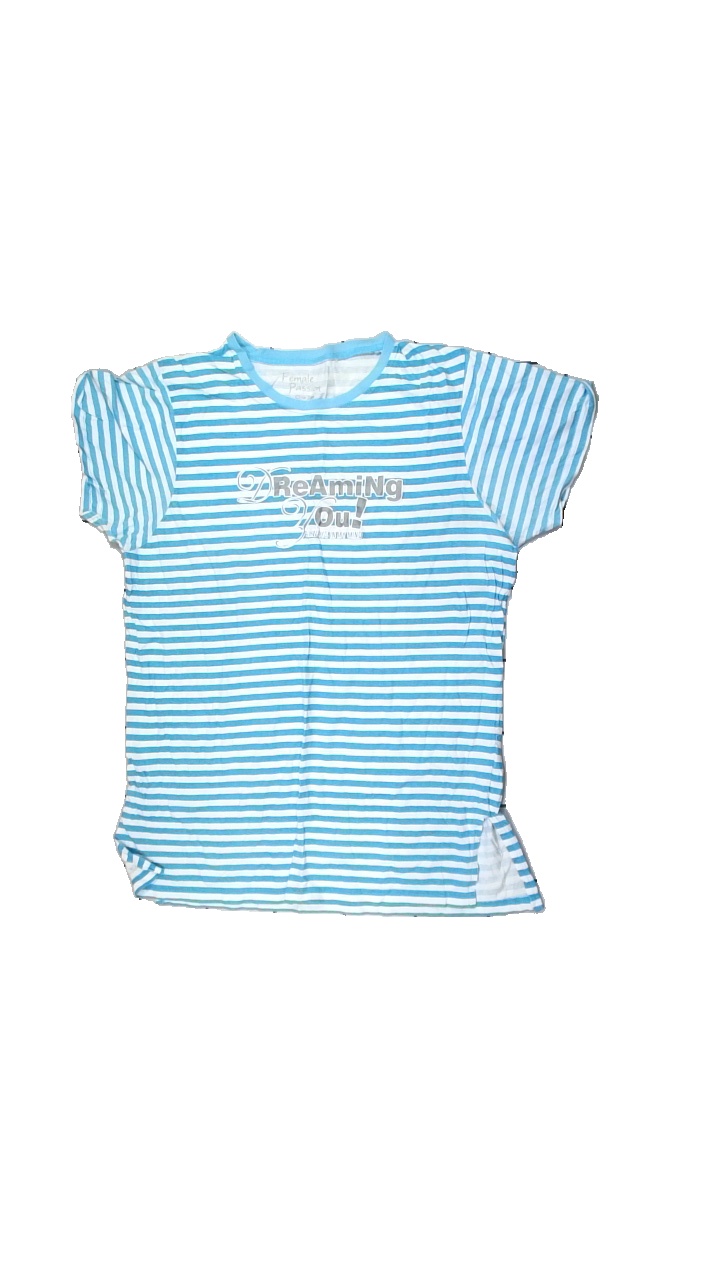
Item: T-shirt (Ladies)
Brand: Female Passion
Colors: Blue, White
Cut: C-collar, Regular, Long
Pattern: Striped
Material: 100% cotton
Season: All
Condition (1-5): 2
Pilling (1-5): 3
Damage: Small stain
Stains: Minor
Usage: Export
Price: <50